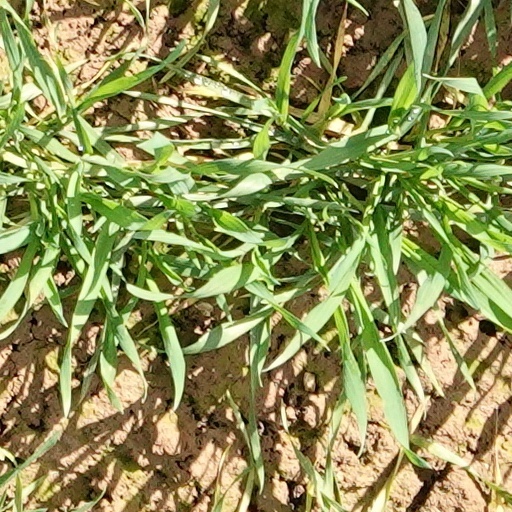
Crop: wheat